French prisoners of war in World War II

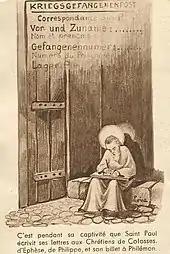
Prisoners were often depicted as martyrs in propaganda. Here, St Paul's captivity is compared to that of the French prisoners.

Initially most French prisoners were detained in France, but after repeated escapes, the Germans decided to move the vast majority to new camps in Germany and Eastern Europe.